Garage rock

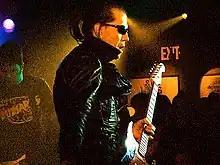
Link Wray, pictured in 1993, who helped pioneer the use of guitar power chords and distortion as early as 1958 with the instrumental, "Rumble", has been cited as an early influence on garage rock.

Guitarist Link Wray has been cited as an early influence on garage rock and is known for his innovative use of guitar techniques and effects such as power chords and distortion. He is best known for his 1958 instrumental "Rumble", which featured the sound of distorted, "clanging" guitar chords, which anticipated much of what was to come. The combined influences of early-1960s instrumental rock and surf rock also played significant roles in shaping the sound of garage rock.